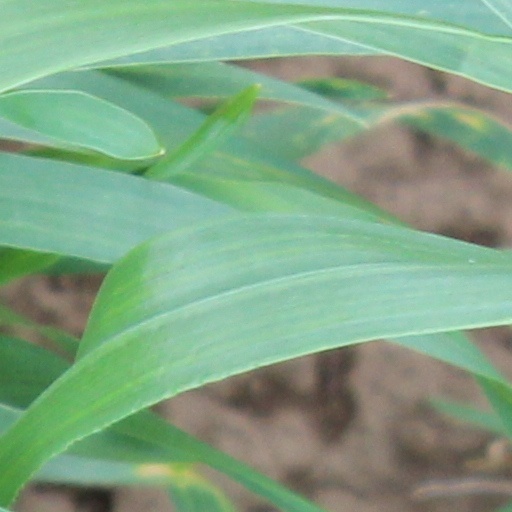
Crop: wheat